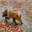
Label: fox